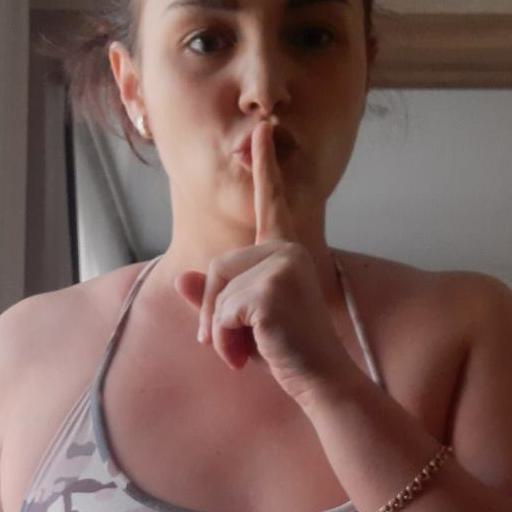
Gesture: mute